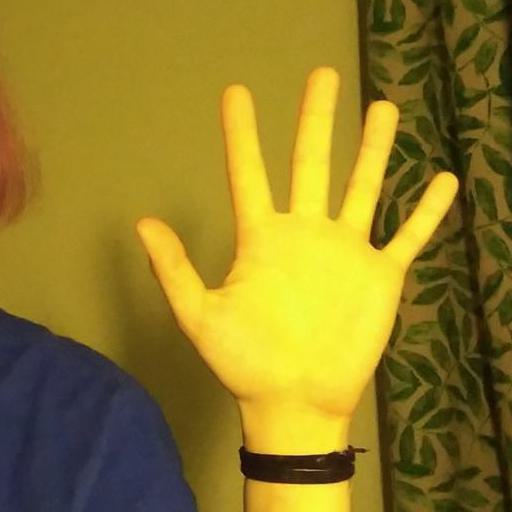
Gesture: palm